88 Minutes

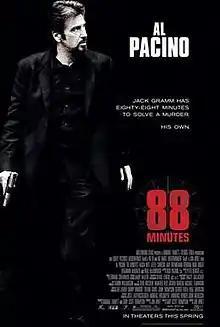
Theatrical release poster

88 Minutes is a 2007 thriller film directed by Jon Avnet and starring Al Pacino, Alicia Witt, Leelee Sobieski, William Forsythe, Deborah Kara Unger, Amy Brenneman, Neal McDonough and Benjamin McKenzie. In the film, famed forensic psychiatrist Dr. Jack Gramm (Pacino) is one of the most sought-after profilers in the world. His expert testimony resulted in the conviction of serial killer Jon Forster (McDonough). However, on the eve of Forster's execution, one of Gramm's students is murdered in a vicious copycat crime, and Gramm receives an ominous message informing him that he has 88 minutes to live. Released on March 2, 2007, in Israel, and in the United States on April 18, 2008, "88 Minutes" underperformed at the box office, grossing $32.6 million against a $30 million budget, and was panned by critics.